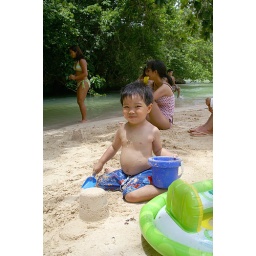
Bay had fun making sand castles and playing in the water at Frenchman's Cove.